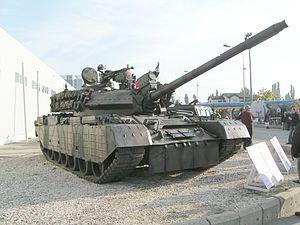
L'industrie roumaine représente 34,2 % du PIB du pays et emploie 28,6 % de la population.